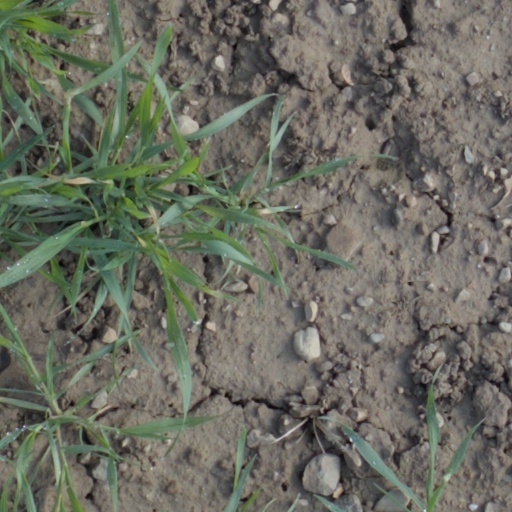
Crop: wheat